Newt (Hollyoaks)

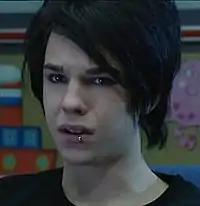
Newt's notable emo appearance.

Eli, an old friend of Newt, arrives. Newt hides Eli in his bedroom. Eli and Newt plan to run away together to start a life on their own. Newt says goodbye to Lauren and Jack Osborne (James McKenna), who do not suspect what he is planning. After meeting Eli, they reflect upon their plans. Meanwhile, Lauren watches a tape of Newt writing a threatening message on Frankie's wall, despite previous claims it was Eli. Eli is then revealed to be a figment of Newt's imagination. Lauren tries to explain to Newt that he needs help and tells Frankie what she saw. Newt is admitted to hospital and diagnosed with schizophrenia. Newt returns home and is shocked to see Jack, who had apparently died. Darren, to cover up their life insurance fraud, tells Newt if he tells anyone, he would have to go back to hospital. Eli convinces Newt not to trust his family and to stop taking his medication. Frankie decides to adopt Newt, however his mother refuses. Newt witnesses Niall Rafferty (Barry Sloane) kidnapping his secret half sister Jacqui McQueen (Claire Cooper). Newt tries to tell Lauren to call the police but she thinks it is his schizophrenia, she then calls an ambulance. Later, Newt and Lauren reconcile and kiss. Newt stops taking his medication, which causes erectile dysfunction, so he and Lauren can have sex. Newt then ends the relationship due to Eli. He then tells Lauren to burn everything that reminded him of Eli. Eli then disappeared as Newt began taking his medication. Newt and Lauren then sleep with each other for the first time in Evissa.